William James (railway promoter)

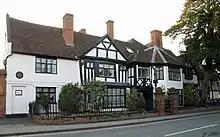
"The Yew Trees" in Henley-in-Arden where James lived when first married.

William James was born in Henley-in-Arden in Warwickshire in 1771, the second of the seven children of William James, a solicitor from Moseley near Birmingham, and his wife Mary, who came from a wealthy and well-connected family in Kings Norton. The young James was educated at The King's School, Warwick (Now Warwick School); at another school in Winson Green, Birmingham and at Lincoln's Inn in London. After training and qualifying as a solicitor in Birmingham, he returned to Henley-in-Arden around 1797 to work in his father's practice.